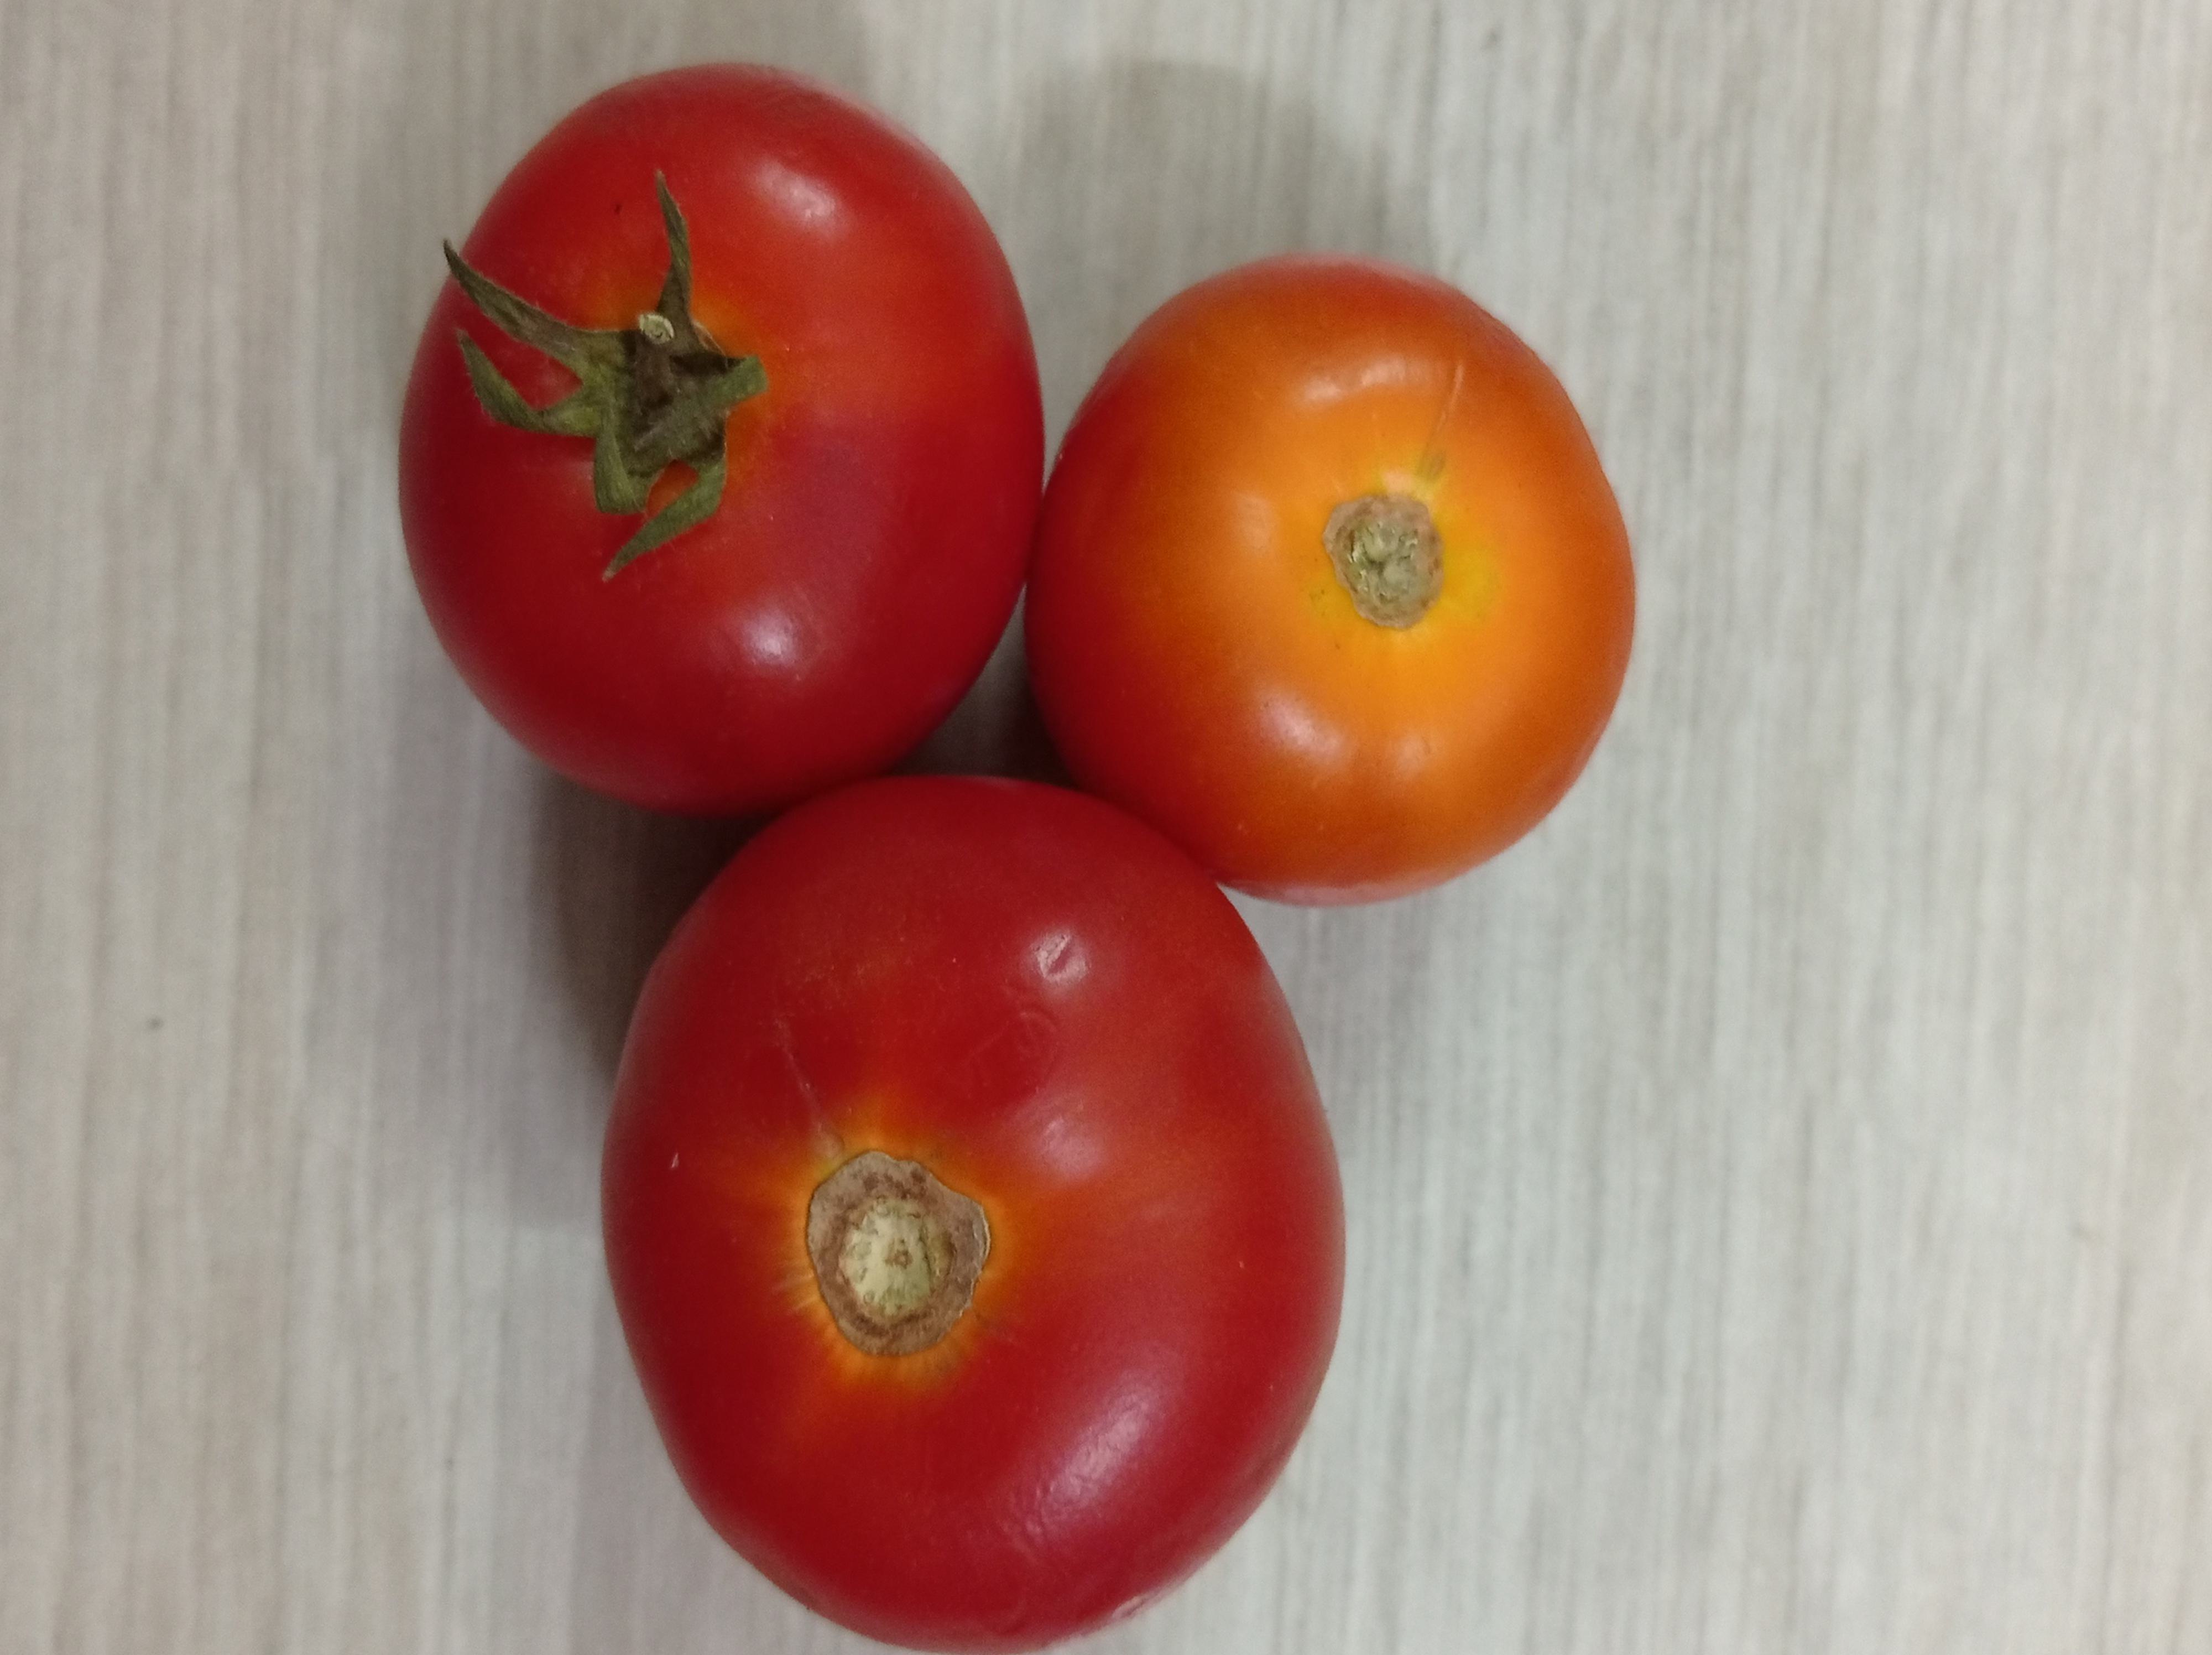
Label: Fresh